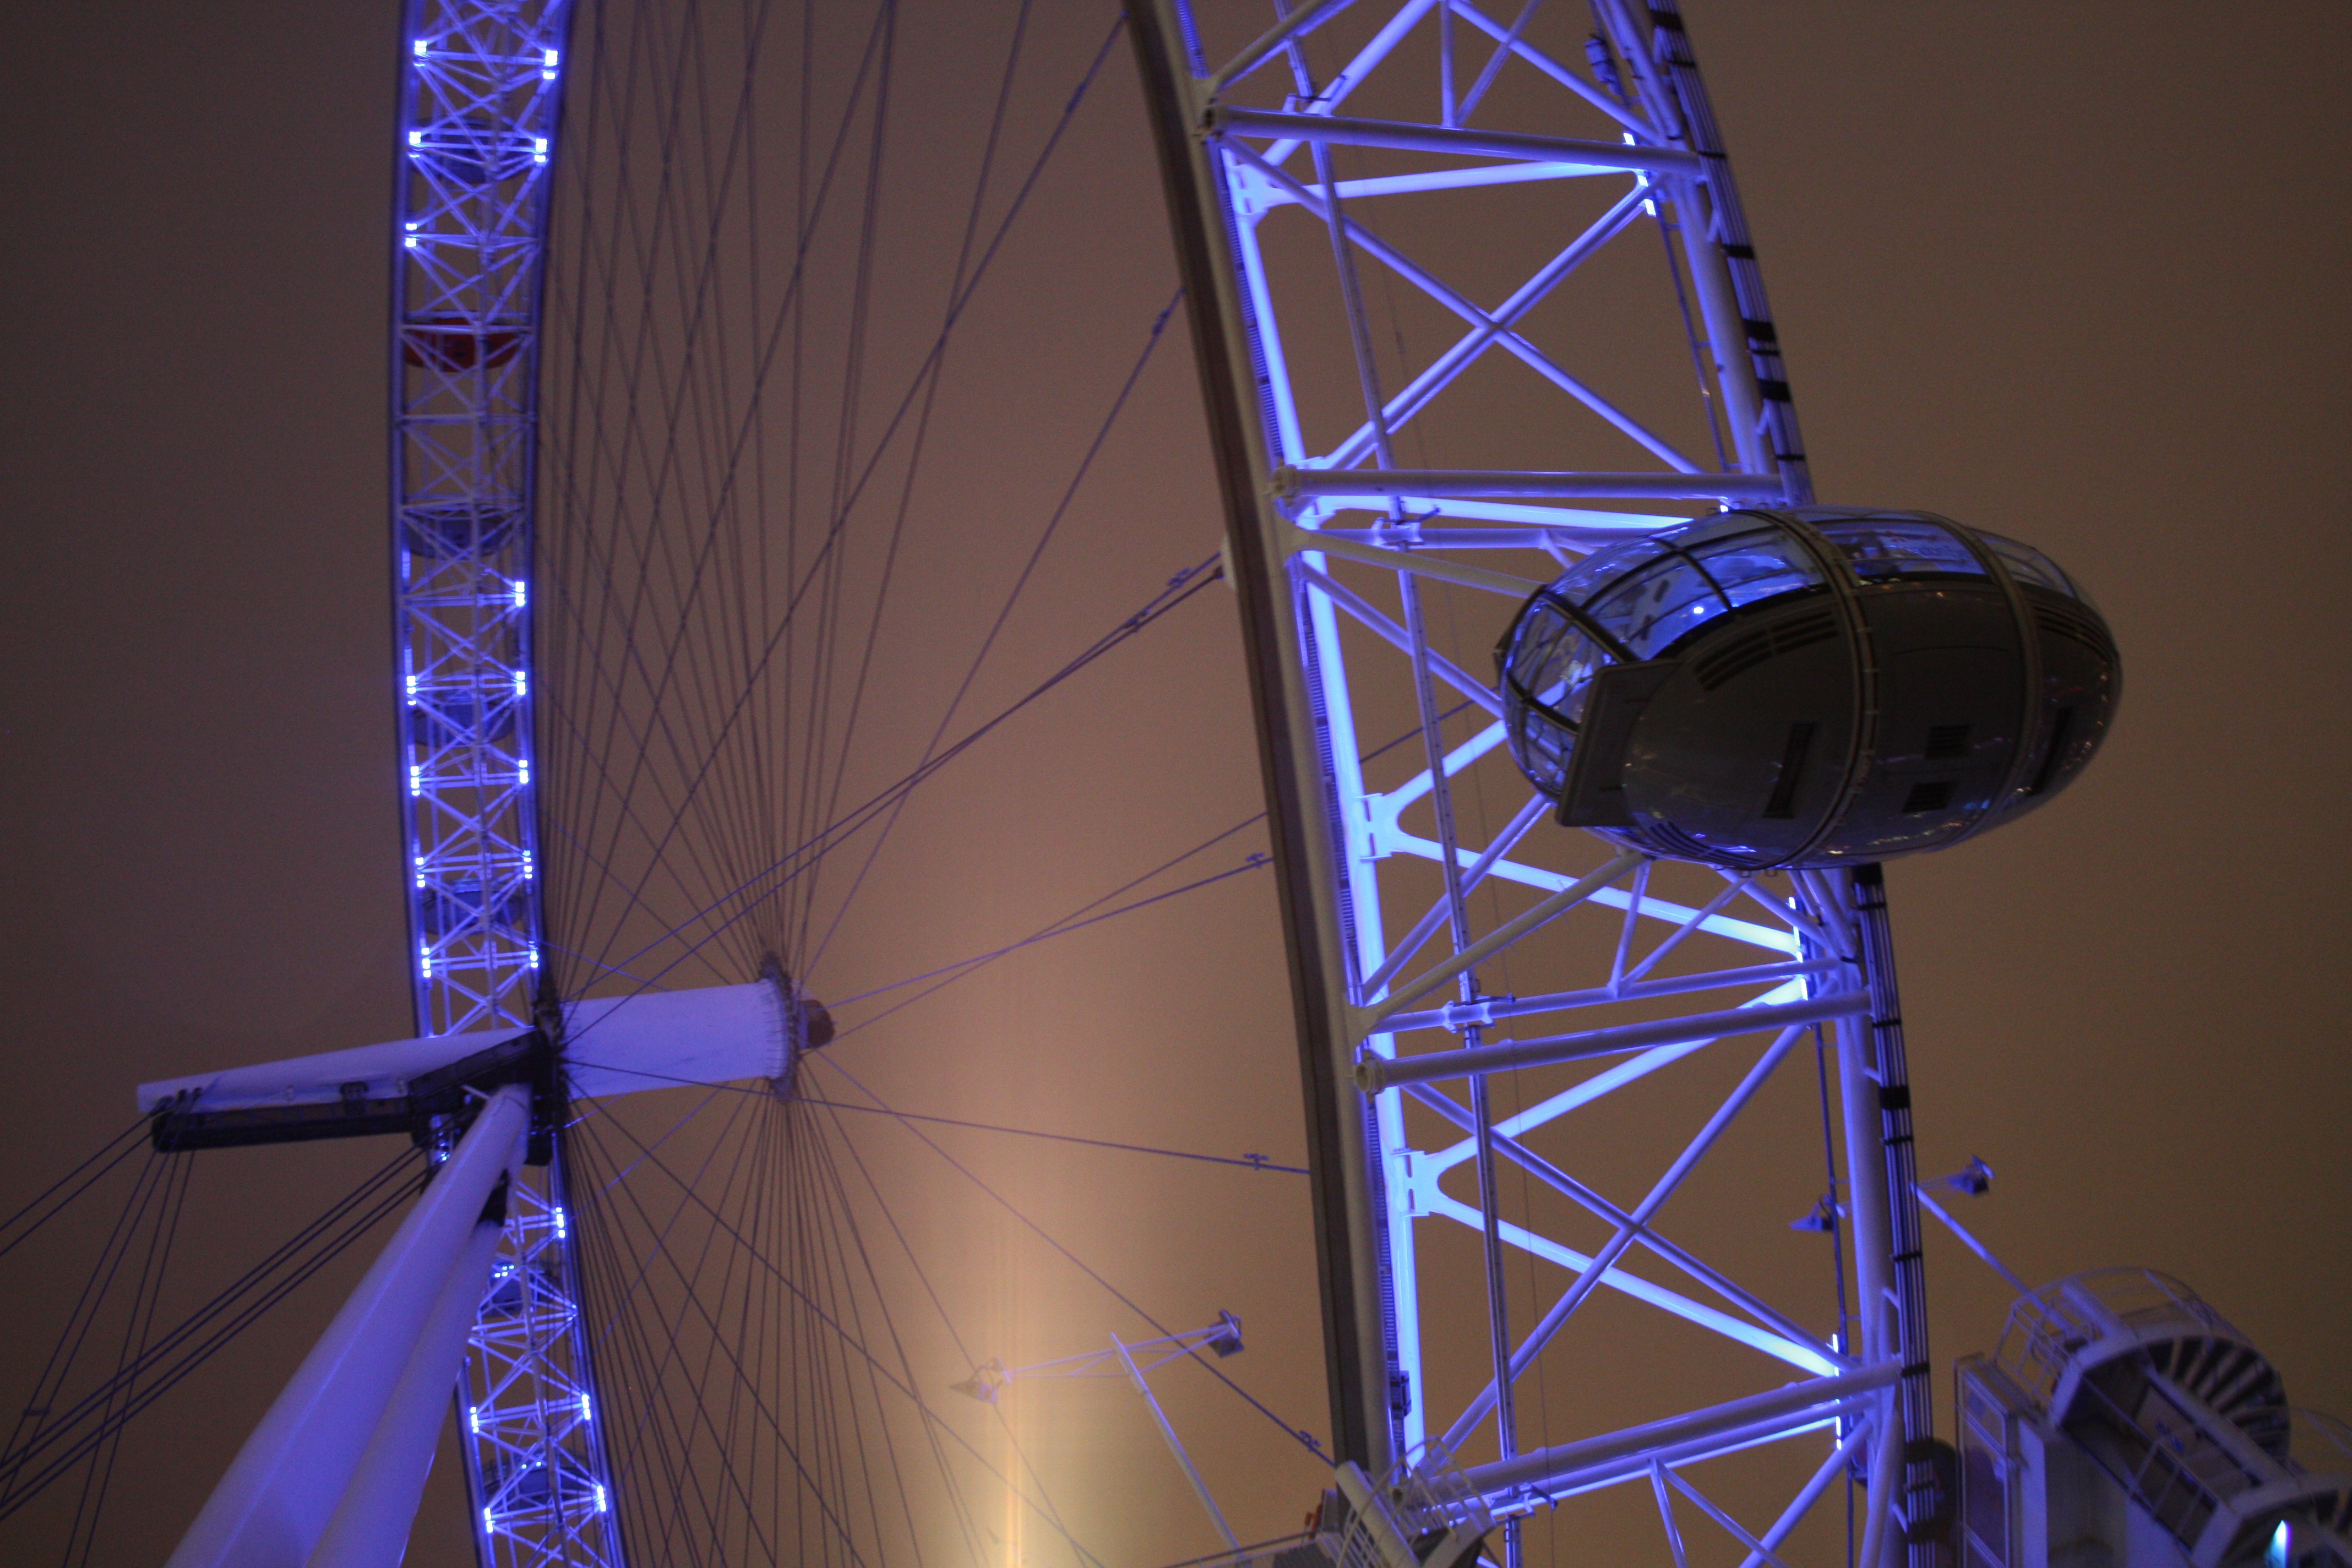
light, structure, night, wheel, ferris wheel, color, blue, england, london, eye, kingdom, tourist attraction